William Ketel

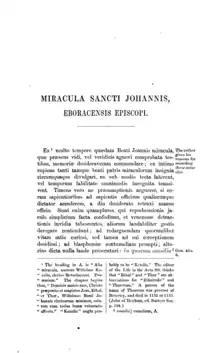
William Ketel's "Miracles of Saint John"

William Ketel (floruit ) was a medieval English writer and clergyman. Little is known about the author, but his work survives in a transcription of a now-lost manuscript. The composition was a compilation of miracles relating to Saint John of Beverley as well as his cult. Most of the stories are known from other works, and the main historical value of Ketel's compilation lies in its information on the growth of the saint's cult and of Beverley Minster. The collection has been published as part of the Rolls Series.